Yuri (genre)

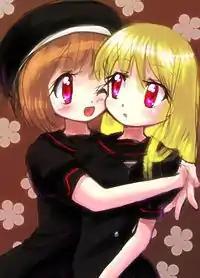
An example of "yuri"-inspired artwork. Works depicting intimate relationships between school classmates are common in the "yuri" genre.

, also known by the "wasei-eigo" construction , is a genre of Japanese media focusing on intimate relationships between female characters. While lesbian relationships are a commonly associated theme, the genre is also inclusive of works depicting emotional and spiritual relationships between women that are not necessarily romantic or sexual in nature. "Yuri" is most commonly associated with anime and manga, though the term has also been used to describe video games, light novels, and other forms of literature.